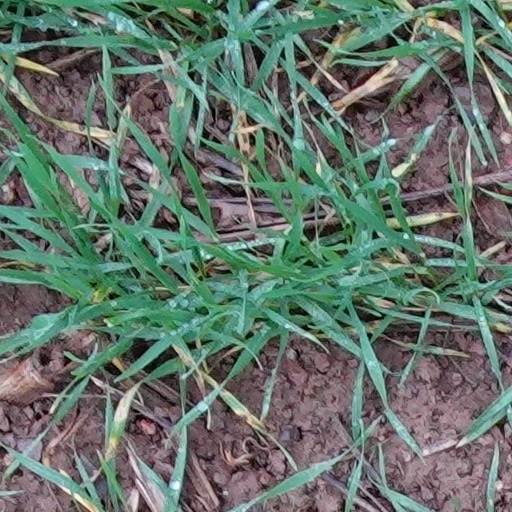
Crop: wheat